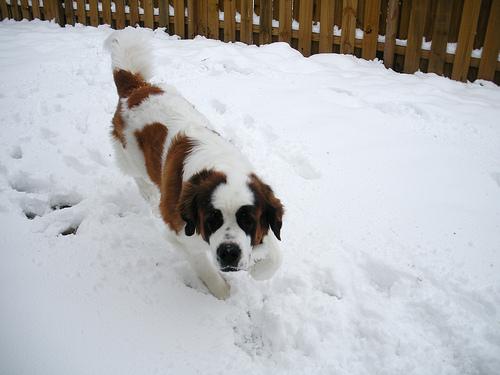
Breed: saint bernard